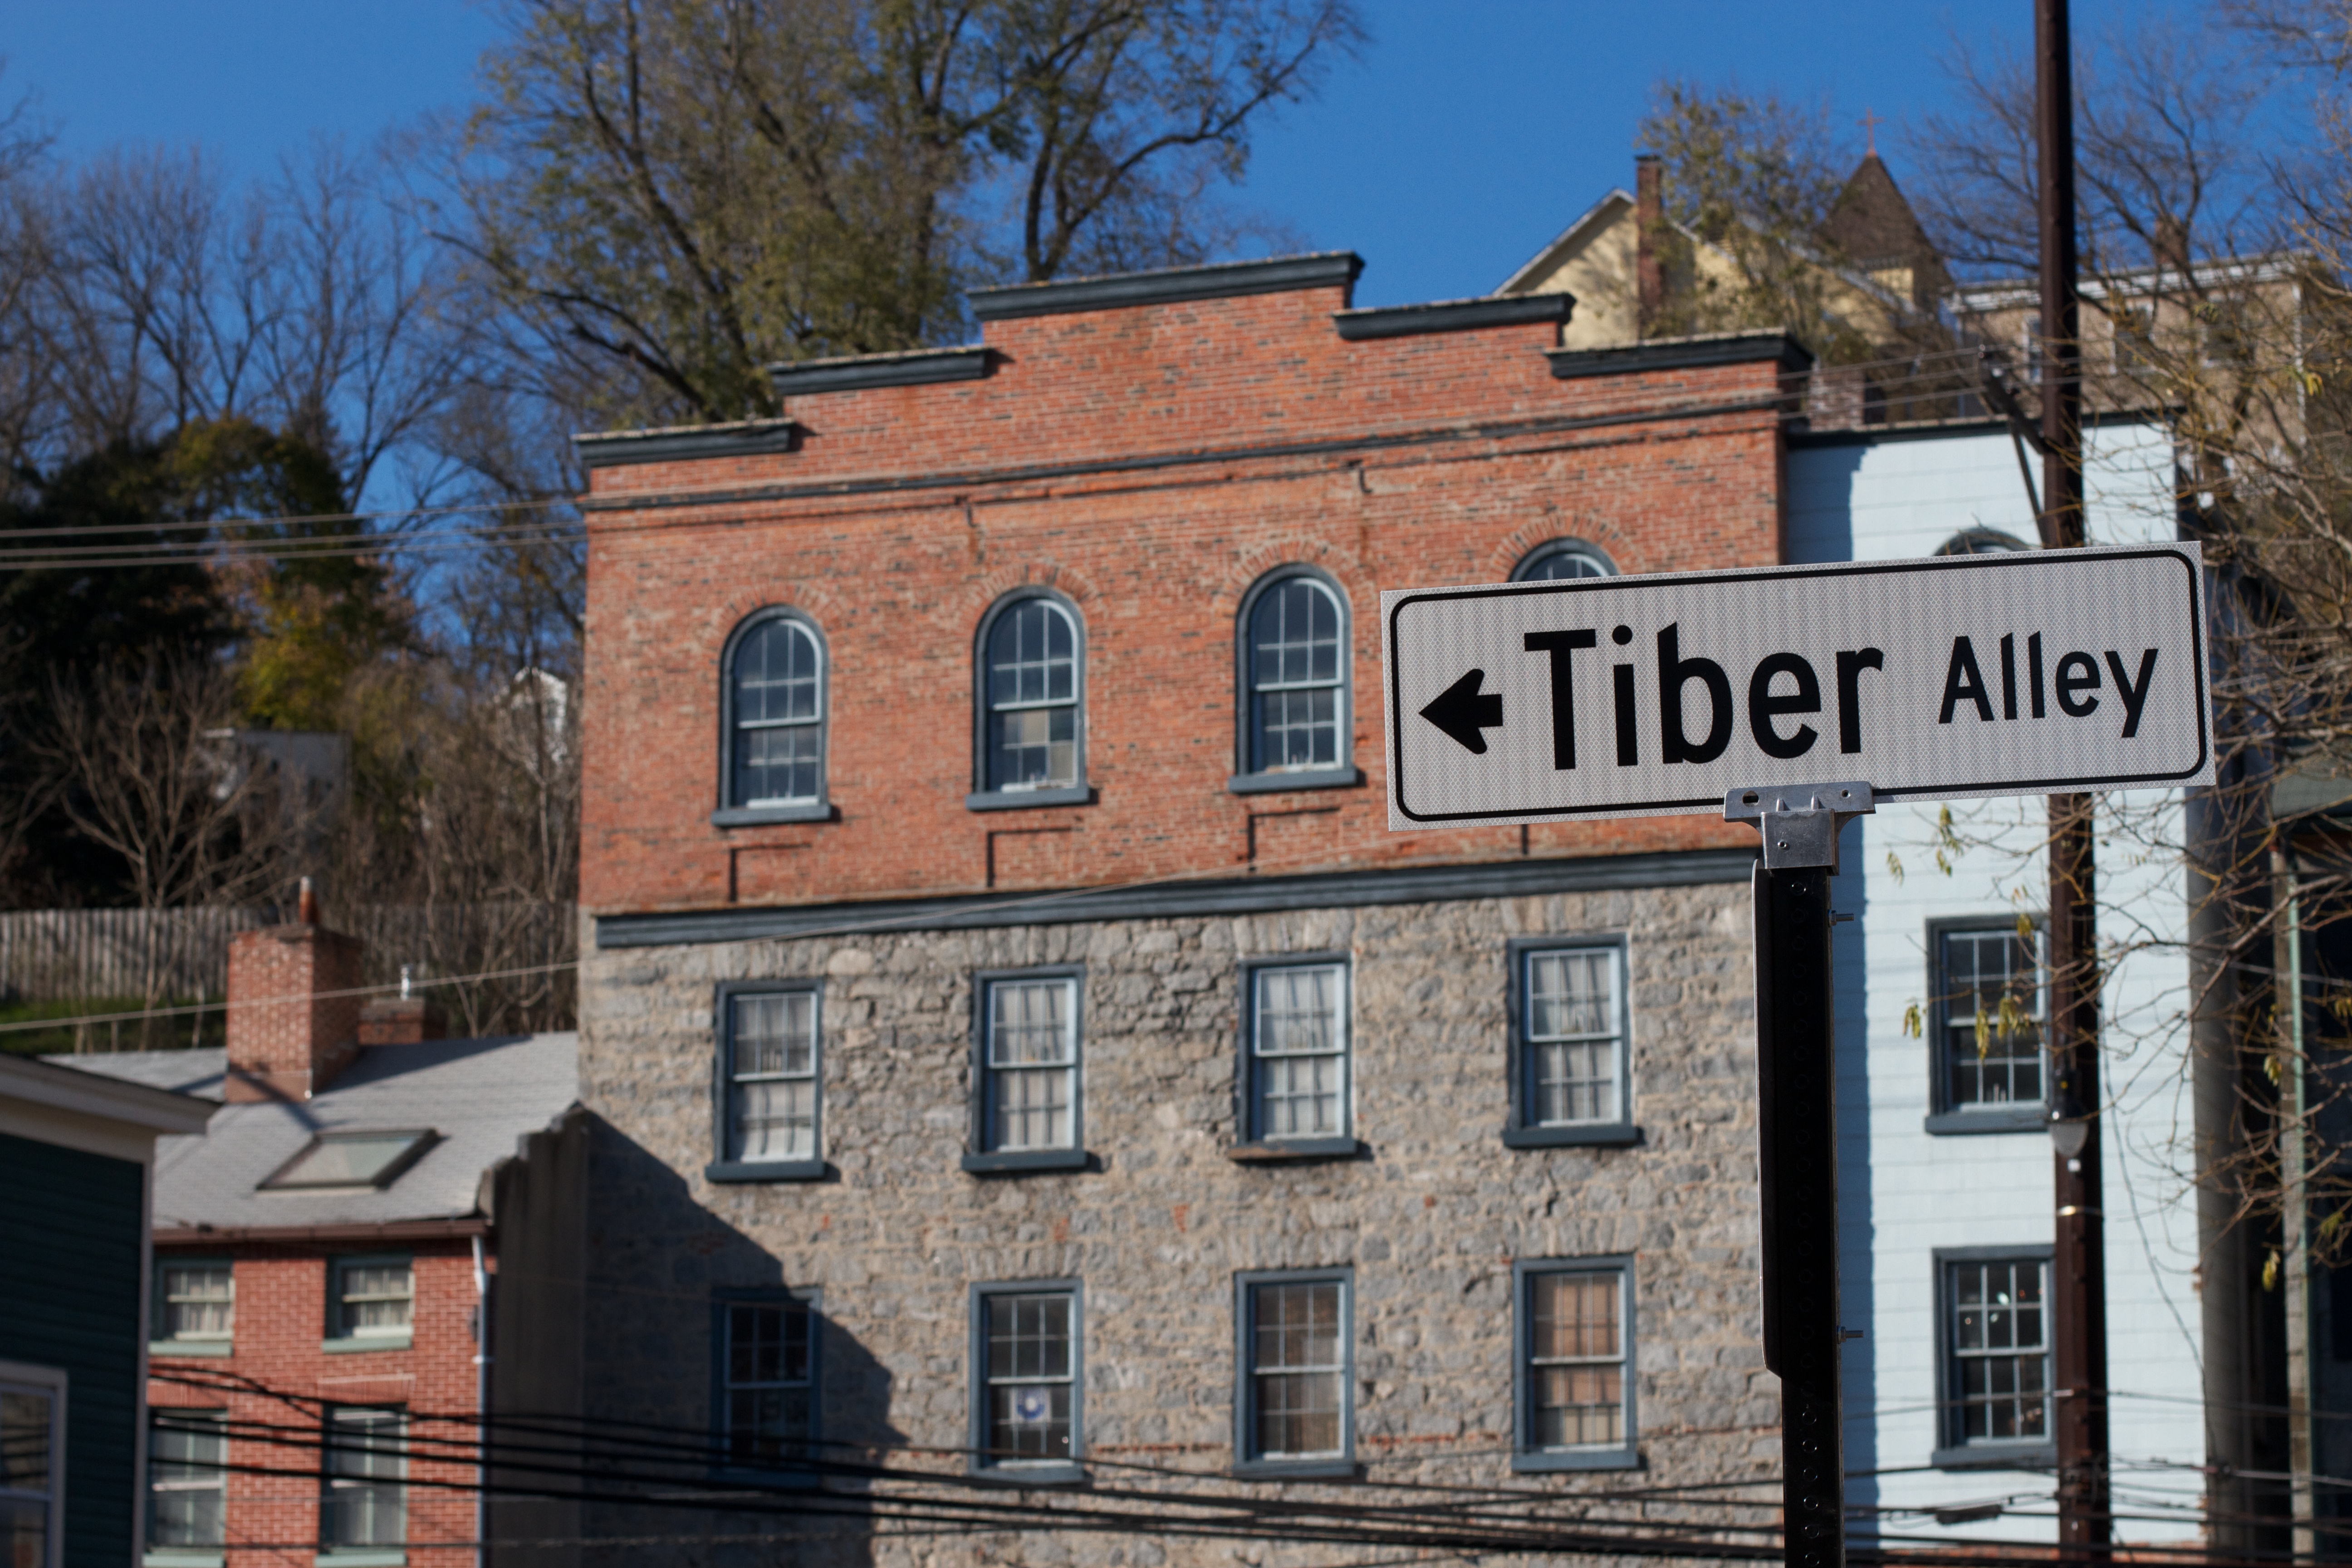
architecture, town, building, home, downtown, facade, property, history, tourist attraction, neighbourhood